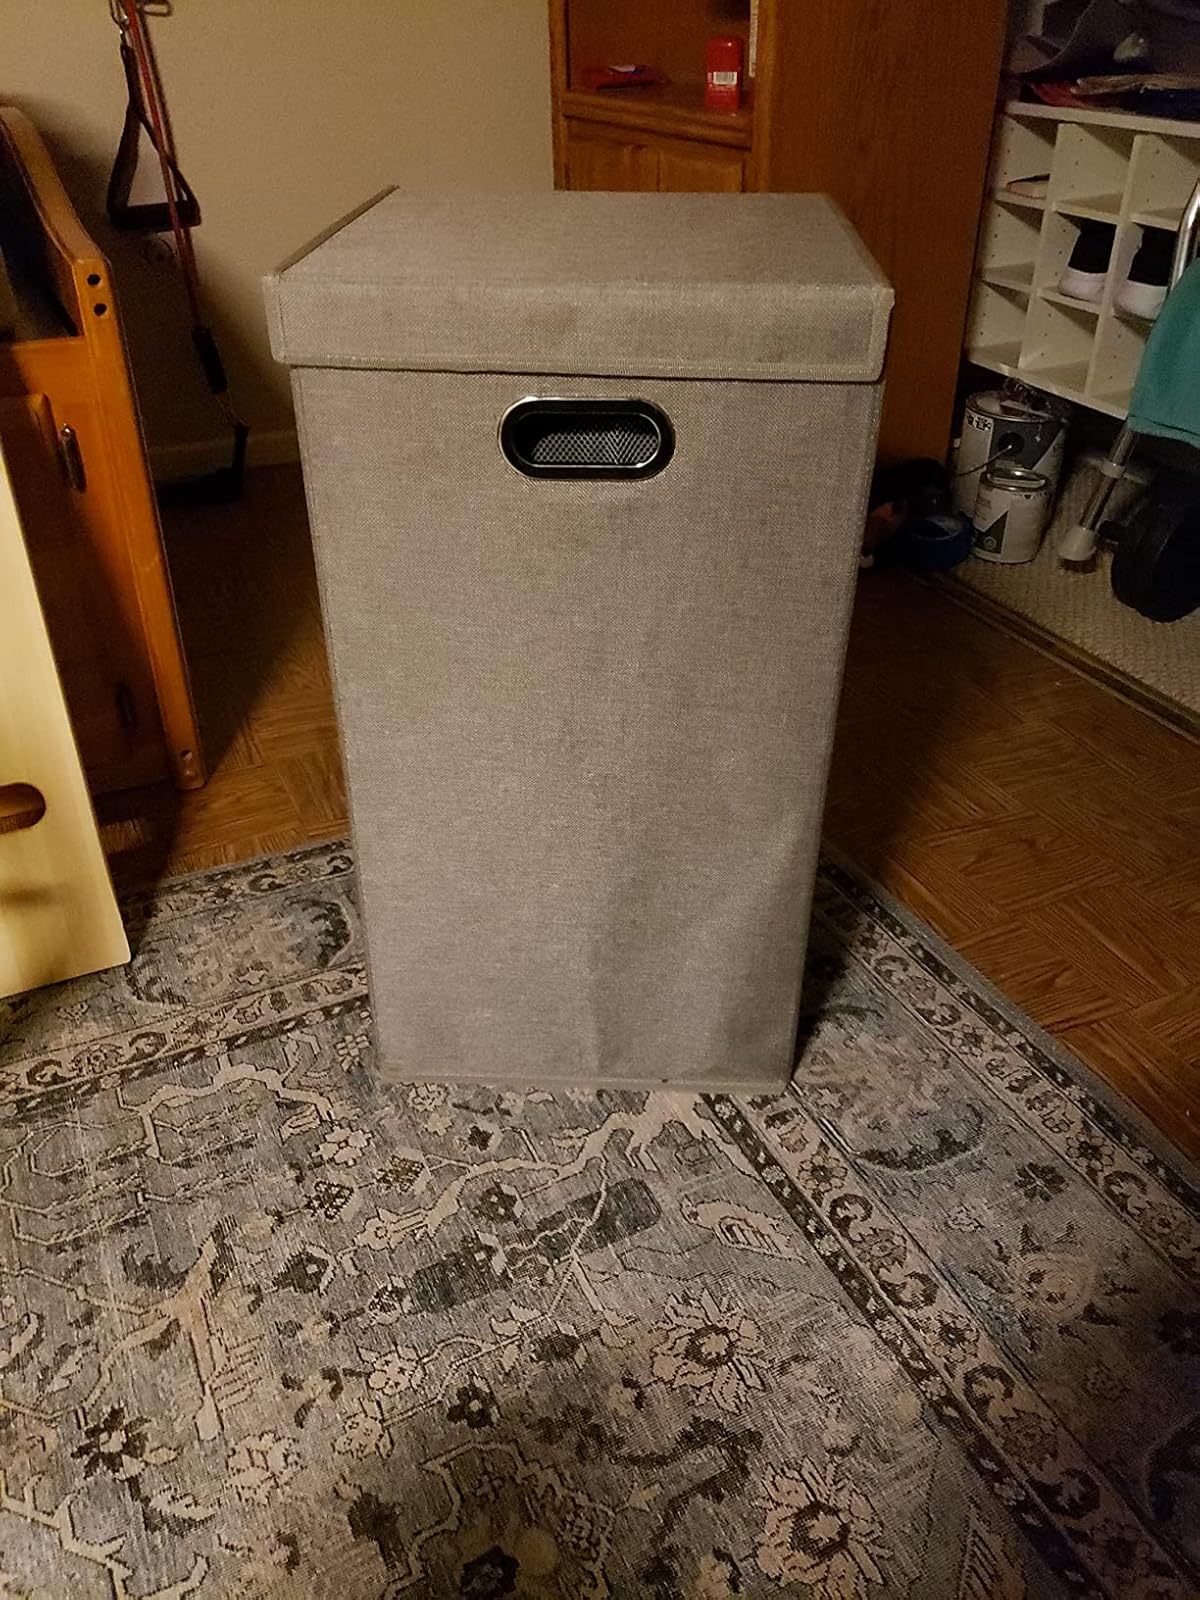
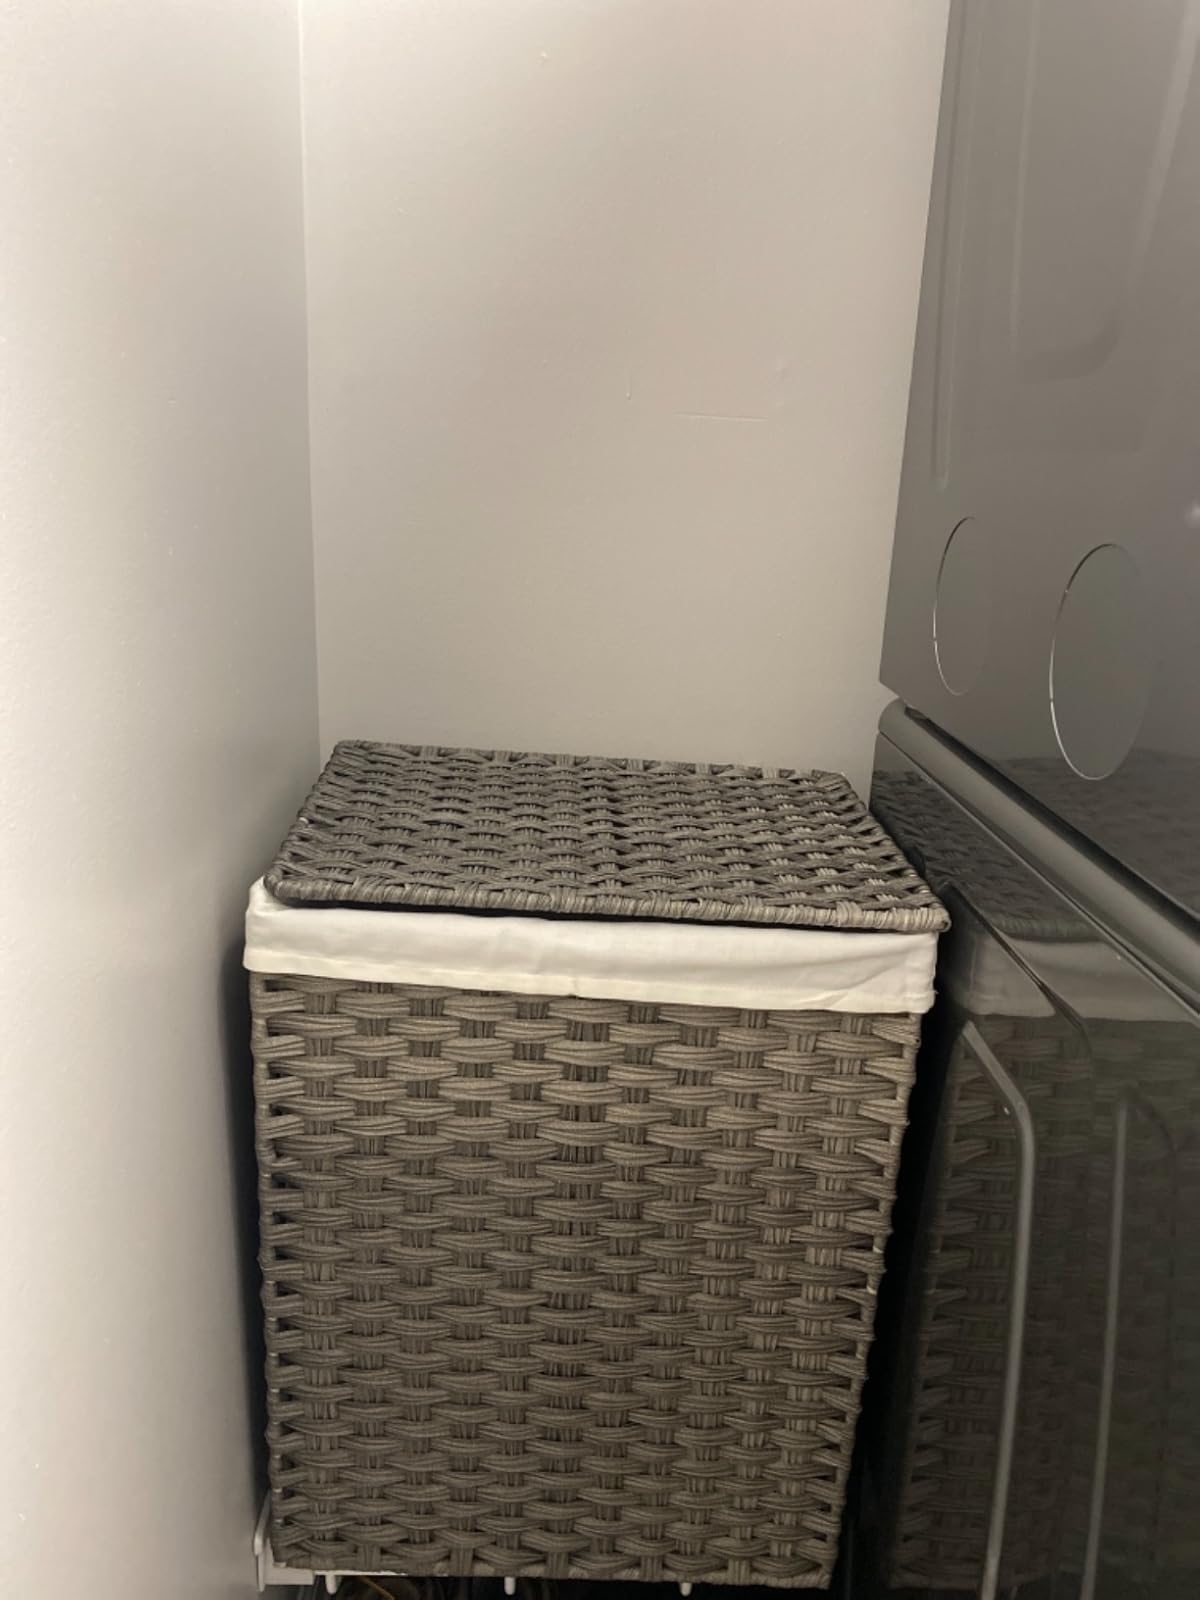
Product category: items_hamper
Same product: no